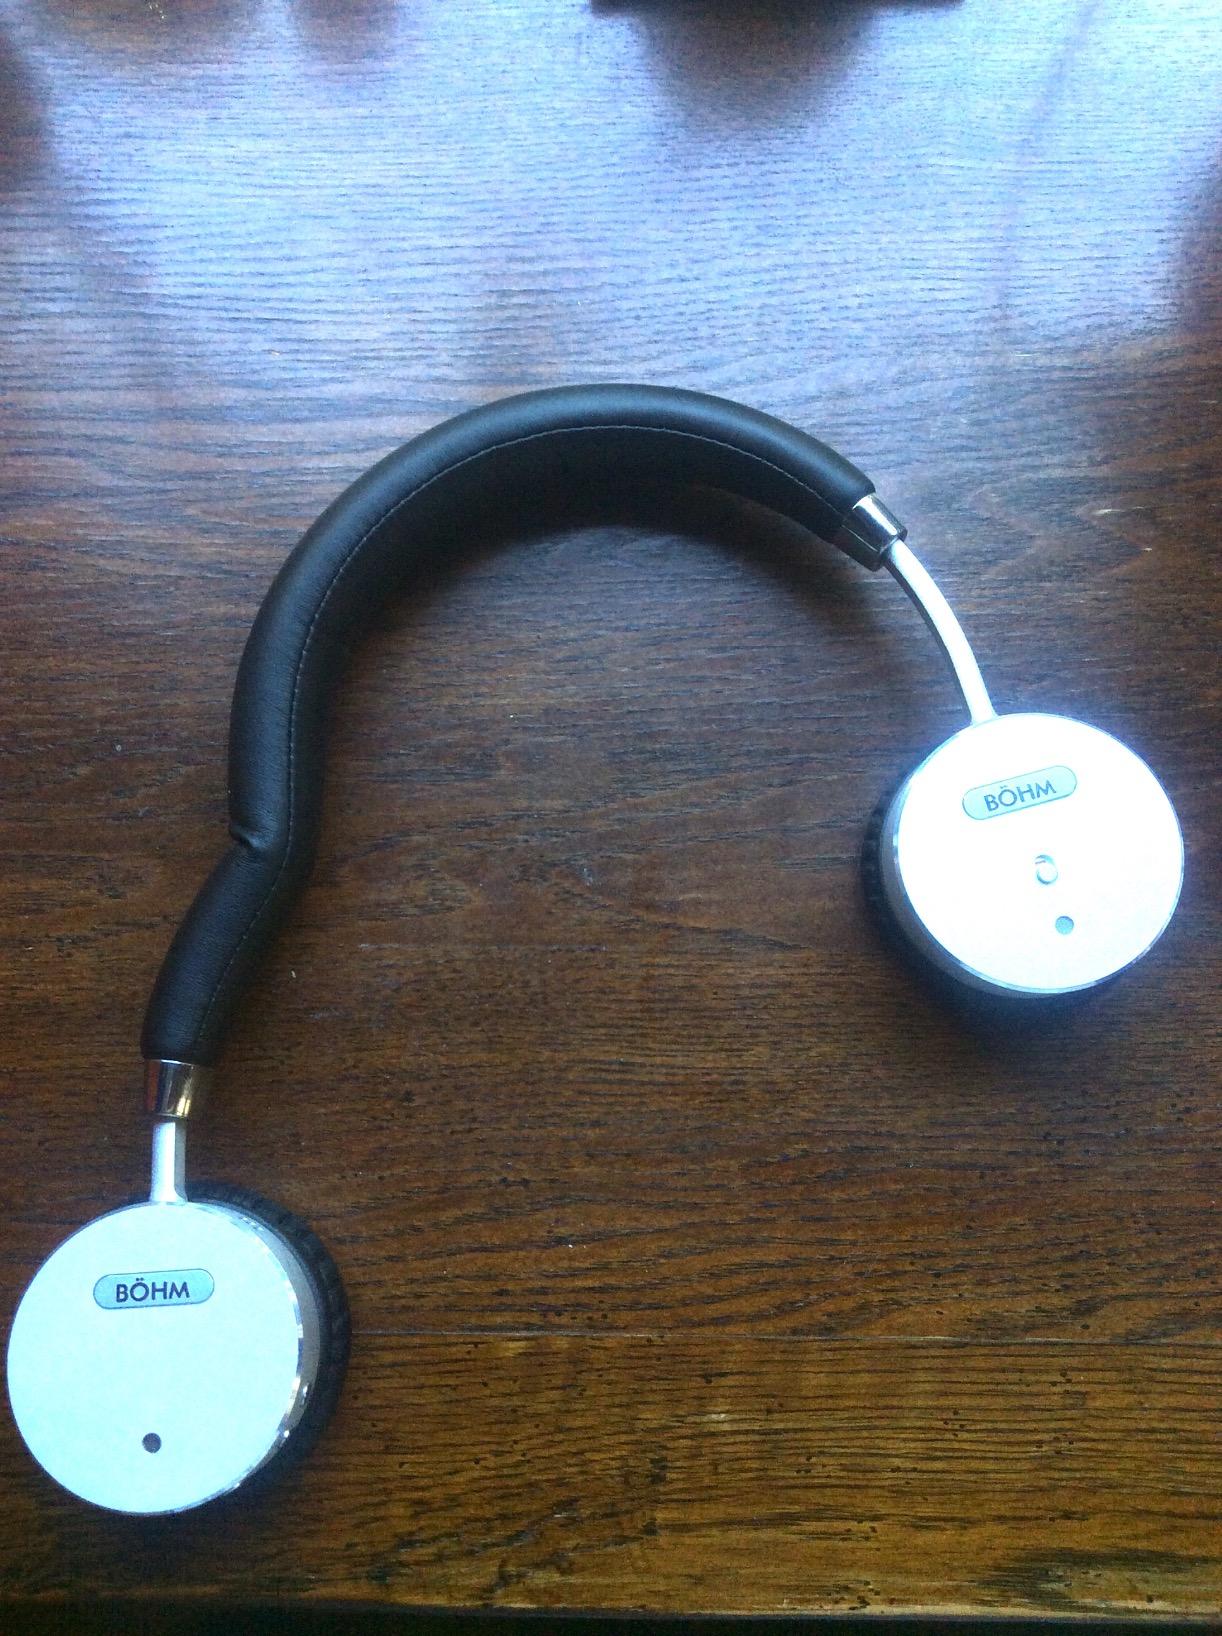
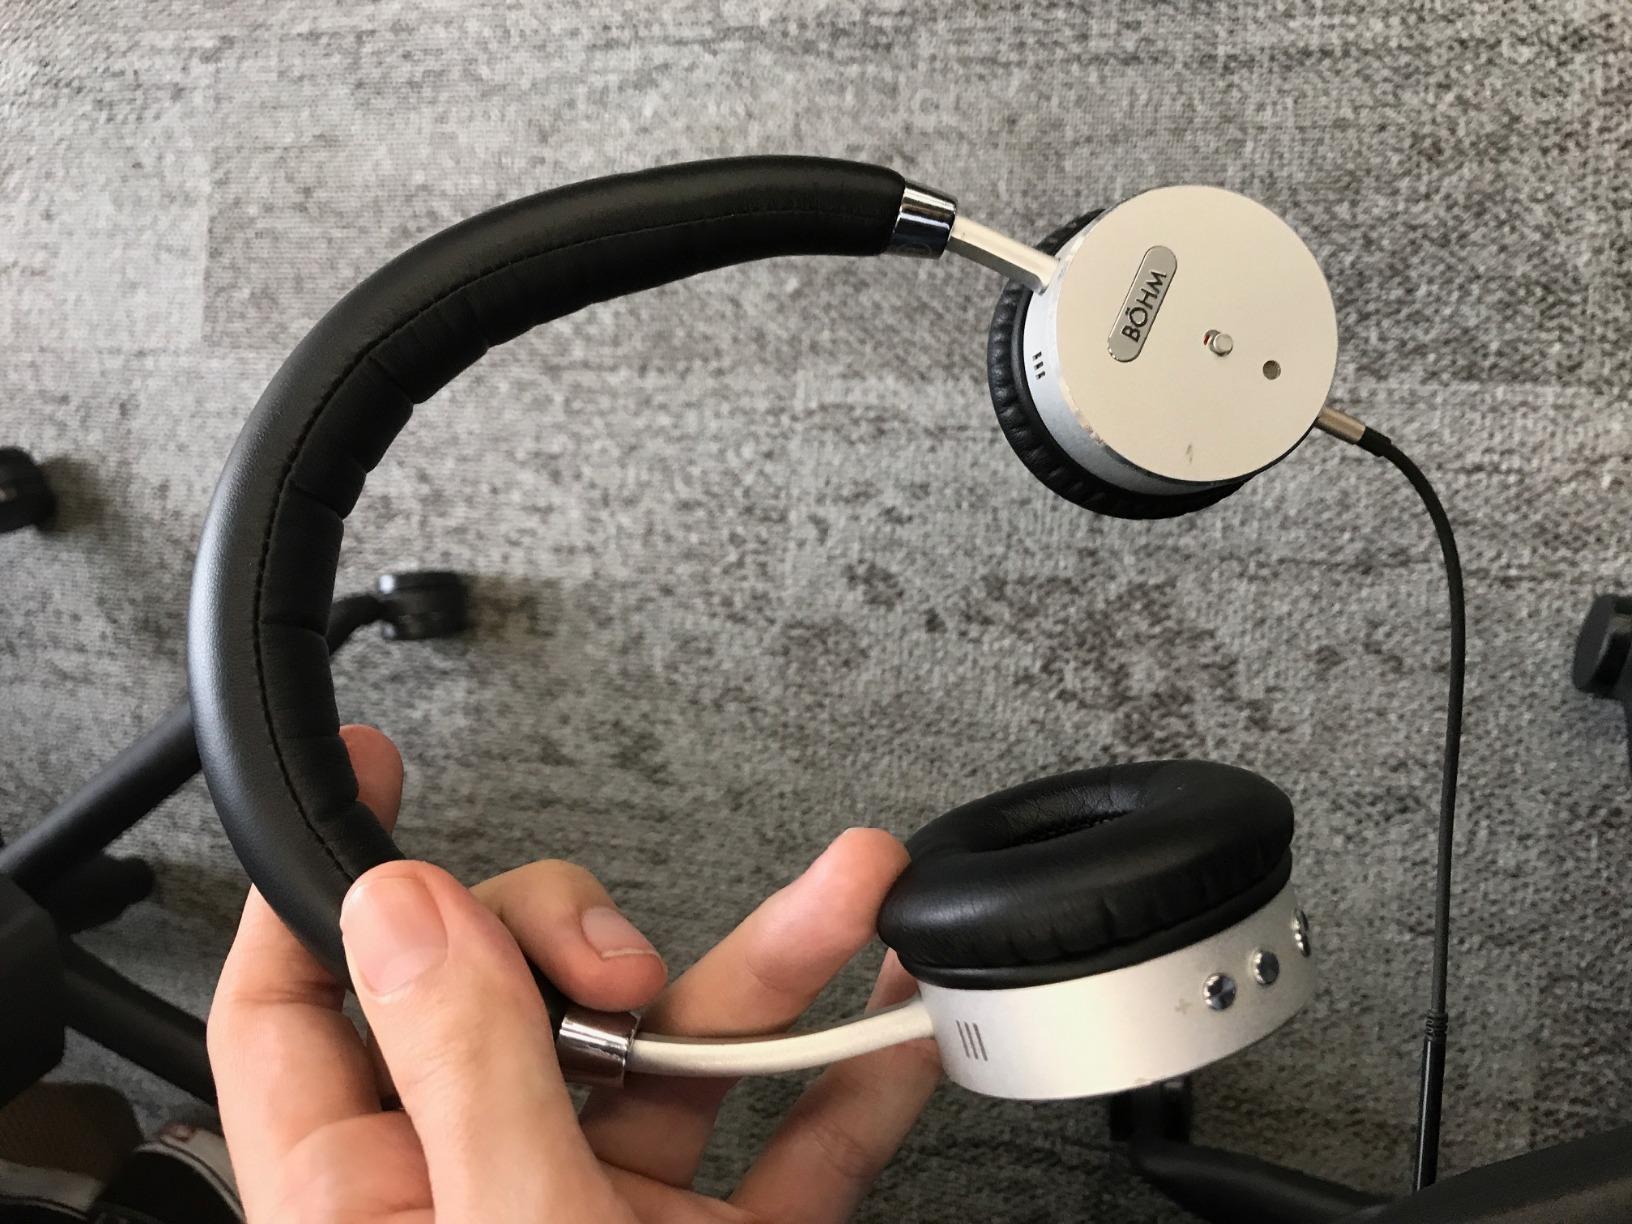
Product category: headphones
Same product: yes